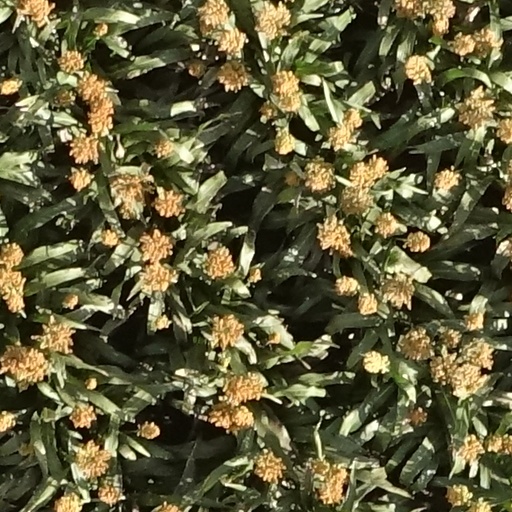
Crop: sorghum